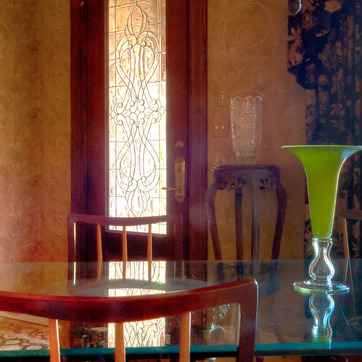
Material: metal